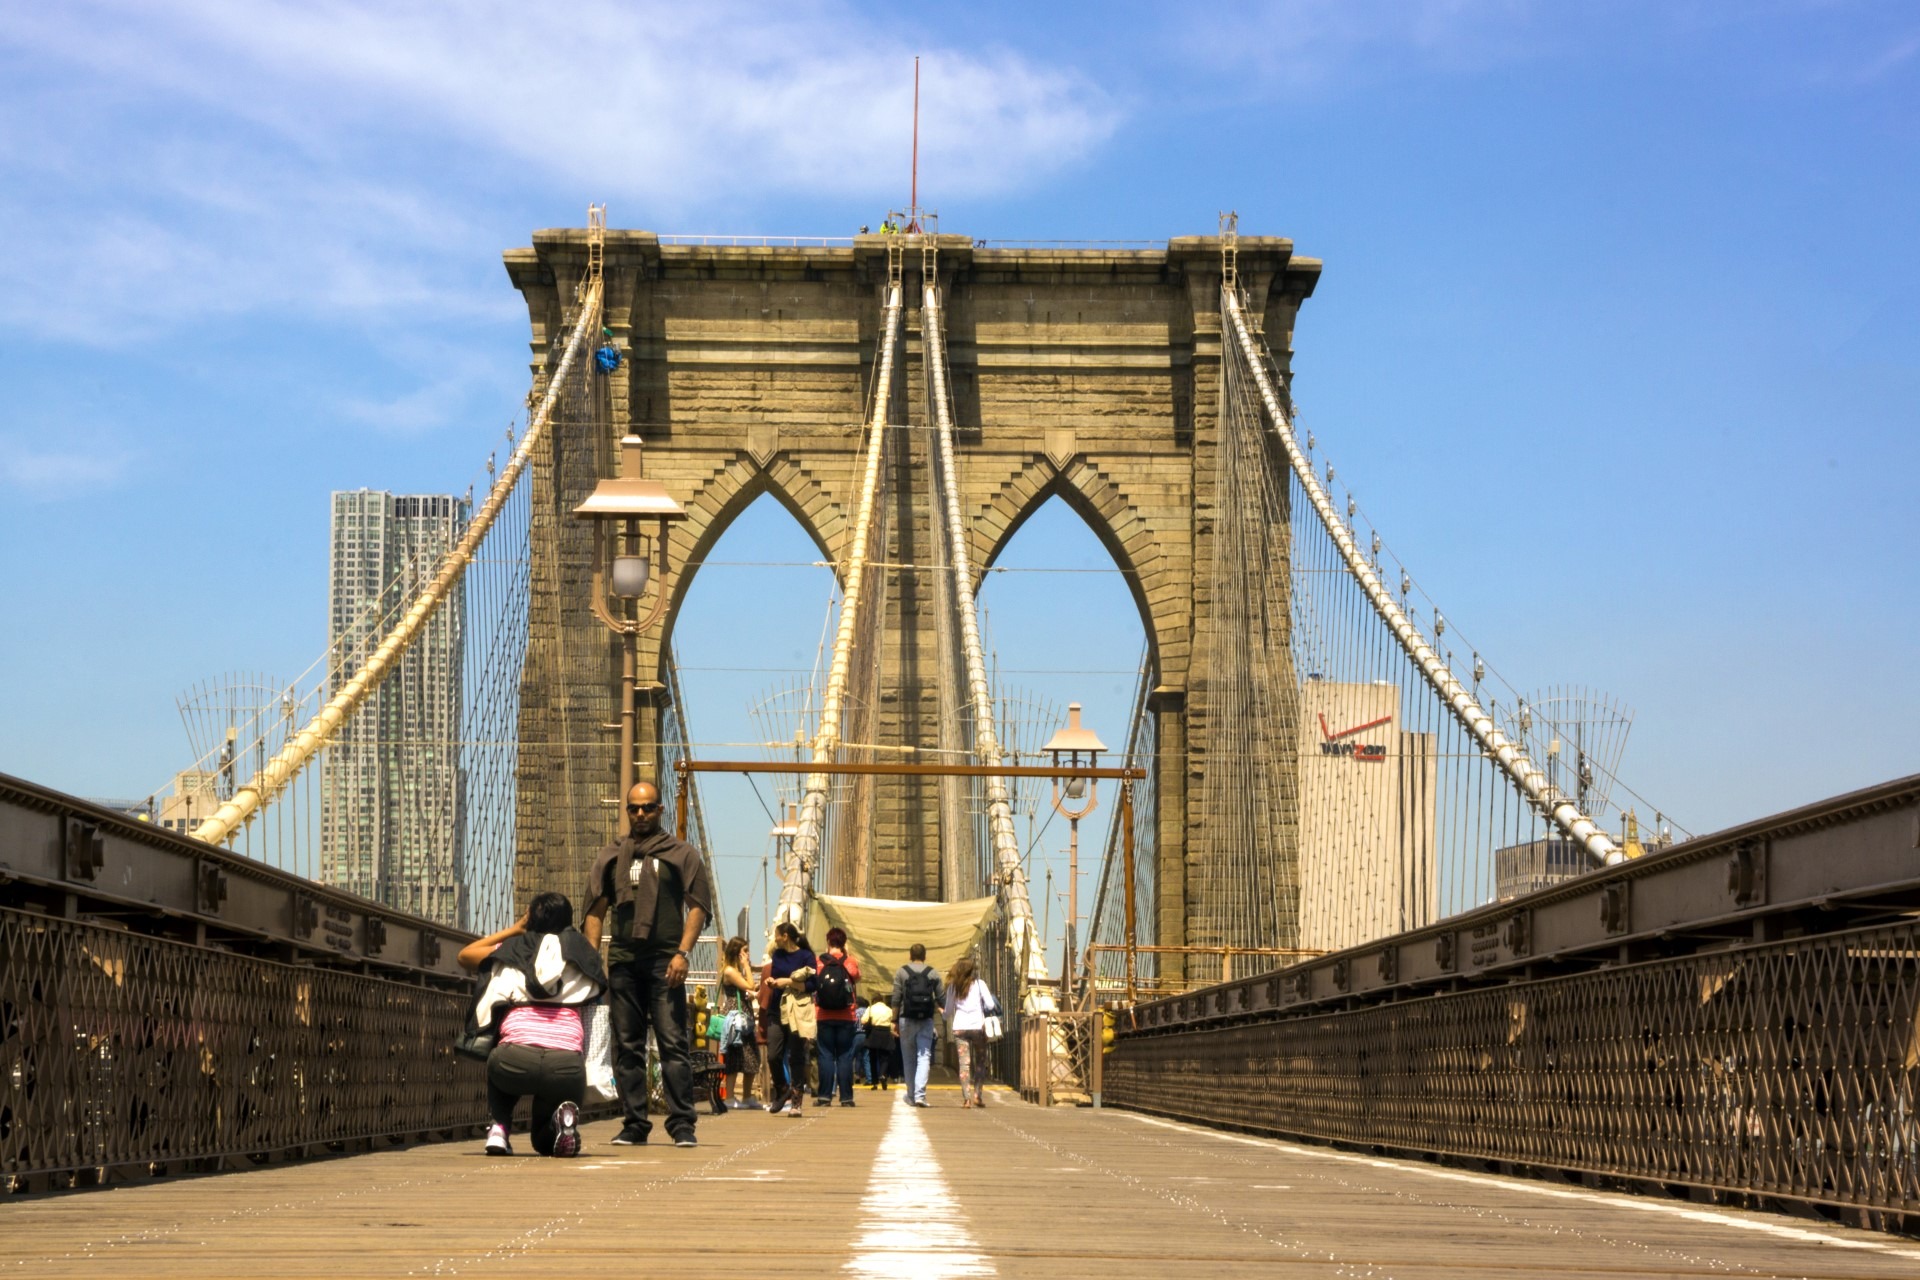
architecture, bridge, city, new york, manhattan, new york city, walkway, cityscape, suspension bridge, transport, arch, brooklyn bridge, nyc, usa, america, landmark, ny, viaduct, nonbuilding structure